María del Pilar Fernández Vega

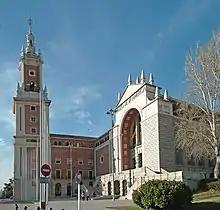
Museum of the Americas in Madrid.

She participated as a professor in the 1933 Mediterranean University Cruise which visited destinations such as New York in 1934 and the USSR (for 13 days) in 1935. One achievement of the trip was that it attracted many Spaniards to Spanish archaeology. In 1934, Pilar Fernández applied for a grant for a four-month study trip to New York to see the American art collections in the city's museums.